Randy Rhoads

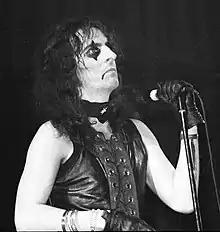
An Alice Cooper "(pictured)" concert was a "game changer" for Rhoads.

The pair performed for a short time in a backing band for a vocalist remembered only as Smokey before forming a cover band, Violet Fox, with Rhoads' older brother Kelle on drums. Violet Fox, which was together for approximately five months, staged several performances in the Grand Salon at Musonia. Among their setlist was "Mississippi Queen" by Mountain and songs from the Rolling Stones, Alice Cooper and David Bowie. After Violet Fox dissolved, Rhoads formed various other short-lived bands such as The Katzenjammer Kids and Mildred Pierce. The Katzenjammer Kids' lead vocalist would often wear dresses on stage, which sometimes led to violent reactions from the audience.